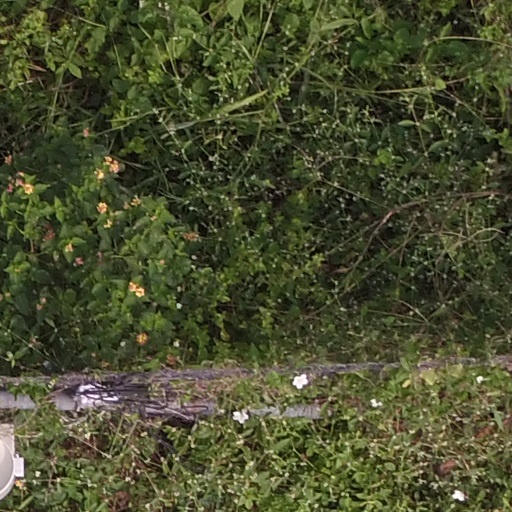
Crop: maize; corn